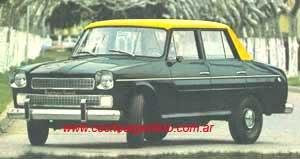
La Rastrojero Conosur était une voiture conçue à-partir du châssis de la deuxième génération du petit camion pick-up utilitaire Rastrojero 68, lui aussi produit par la société gouvernementale argentine de construction d'avions IAME - Industrias Aeronáuticas y Mecánicas del Estado -.